Barbed Wire, Hoodies & Chokeslams

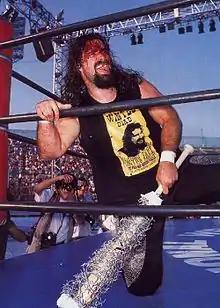
Cactus Jack challenged for the ECW World Heavyweight Championship in the main event of Barbed Wire, Hoodies & Chokeslams.

In the fifth match, 911 defeated the debuting "Jungle" Jim Steele in a squash that lasted less than one minute, pinning him following a chokeslam. Following the match, 911 gave Steele several more chokeslams.